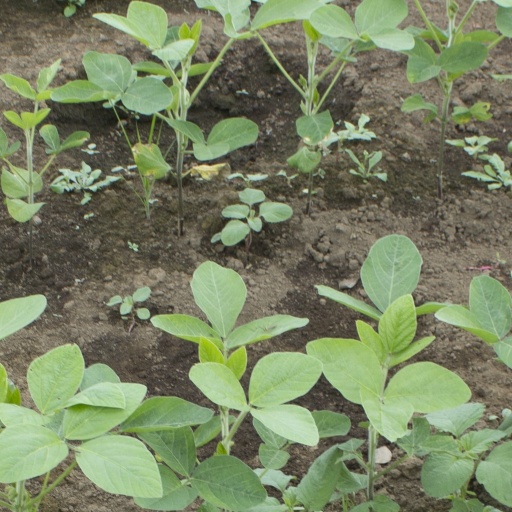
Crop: soybean